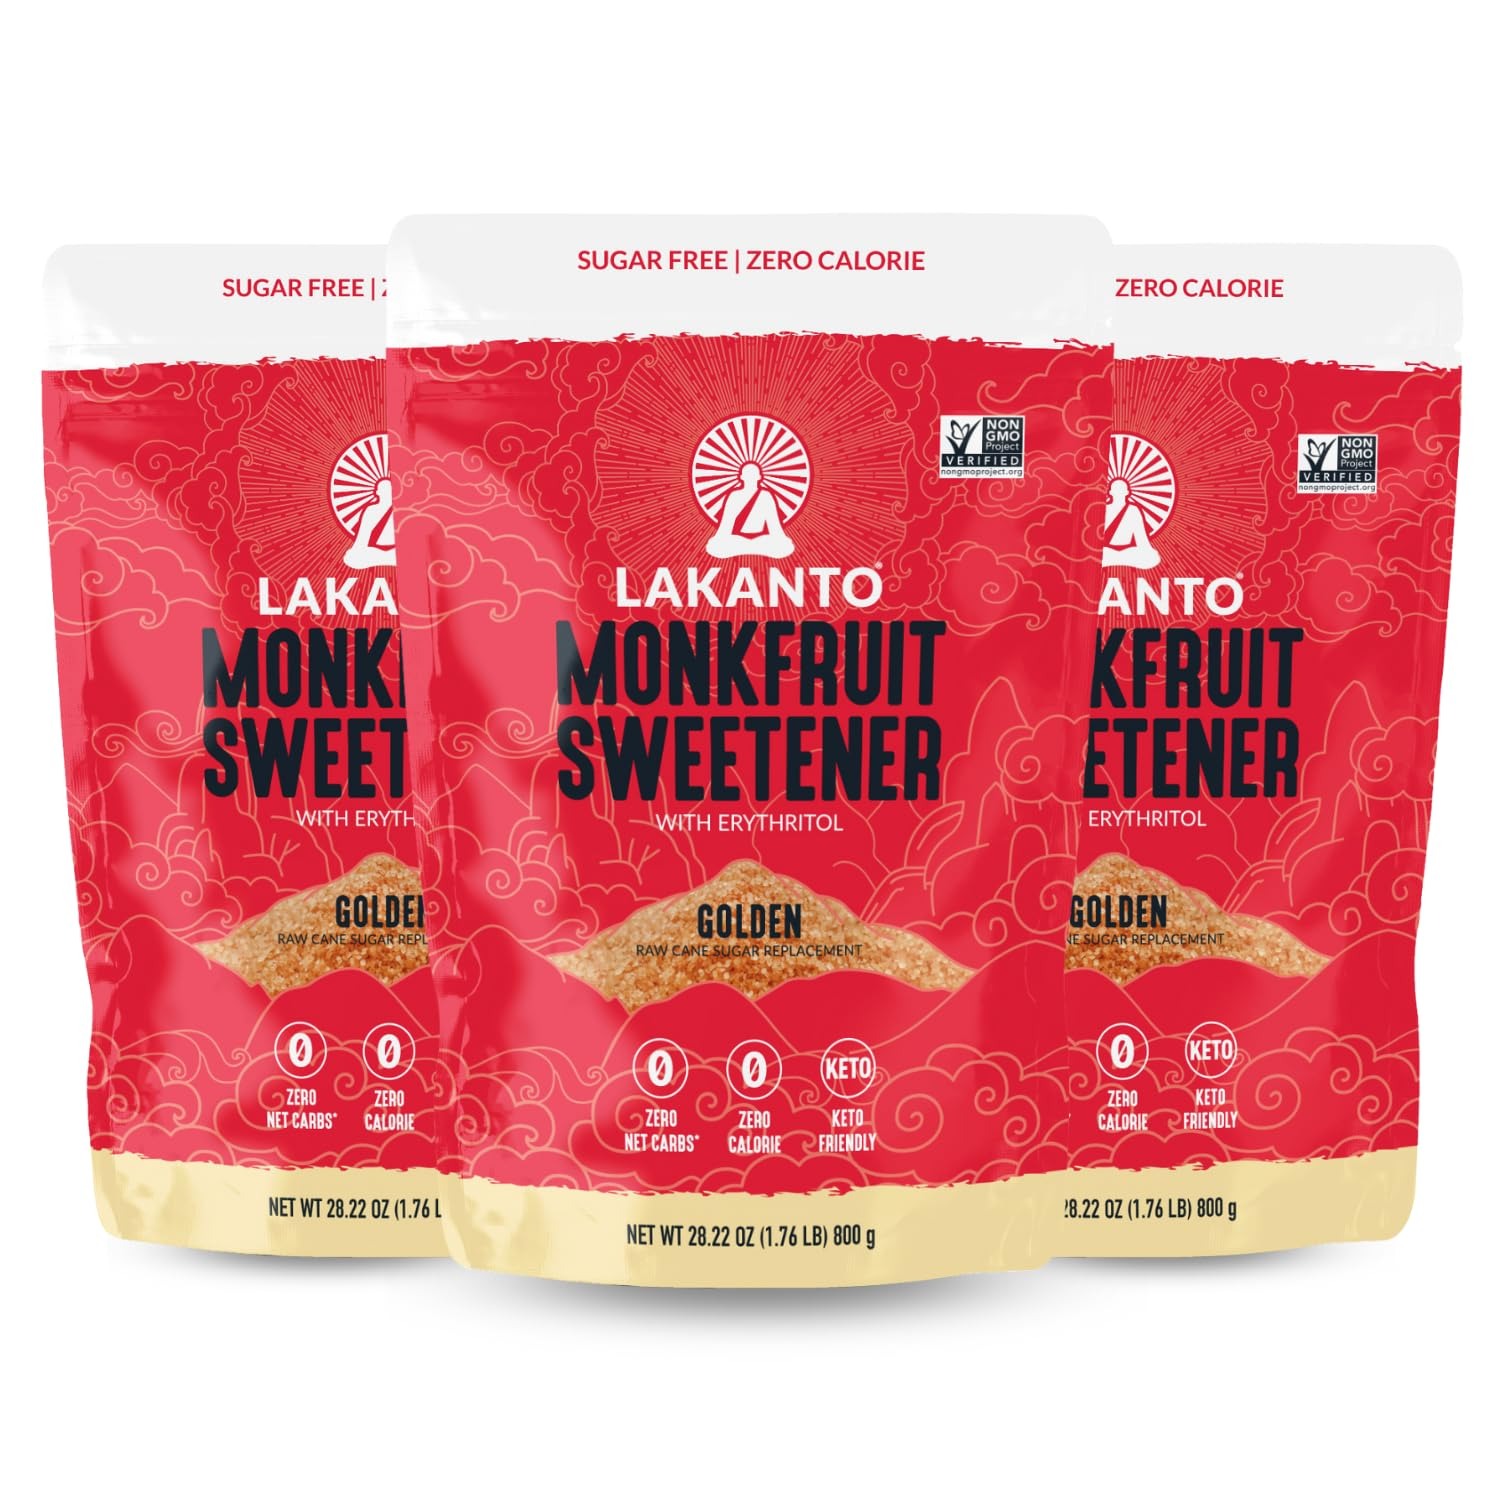
Item Name: Lakanto Golden Monk Fruit Sweetener With Erythritol, Raw Cane Sugar Substitute, Monk Fruit Extract, Raw Sugar Replacement for Baking, Coffee & Tea, Gluten Free, Low Carb, Non GMO, Keto, 1.8 lb, 3 PK
Bullet Point 1: TASTES JUST LIKE RAW CANE SUGAR: Lakanto Golden Monkfruit Sweetener with Erythritol has been formulated to mimic the rich, caramel-like flavor of raw cane sugar, offering a delicious alternative that won't compromise the taste of your baked goods, beverages, or desserts.
Bullet Point 2: ZERO CALORIE: Lakanto Golden Monkfruit Sweetener with Erythritol is completely calorie free without the glycemic spikes of sugar, making it the perfect choice for those watching their sugar levels or following a keto, low carb or lifestyle. Our golden monkfruit sweetener is non GMO, keto friendly, vegan, gluten free, and naturally derived, aligning with a variety of dietary needs. Indulge in your favorite foods and drinks while maintaining your lifestyle goals.
Bullet Point 3: 1:1 SUGAR REPLACEMENT FOR EASY BAKING: This sweetener measures cup for cup just like brown sugar, making it easy to use in your favorite recipes. From your grandma's classic cookies to your homemade sauces and sweet snacks, enjoy the same sweetness without the sugar.
Bullet Point 4: 1:1 SUGAR REPLACEMENT FOR EASY BAKING: This sweetener measures cup for cup just like raw cane sugar, making it easy to use in your favorite recipes. From your grandma's classic cookies to your homemade sauces and sweet snacks, enjoy the same sweetness without the sugar.
Bullet Point 5: EXPLORE OTHER LAKANTO PRODUCTS: Lakanto offers more than just sweeteners! Check out our wide range of sugar alternatives and delicious products, including baking mixes, chocolate, syrups, drink mixes, and sweet treats. Whatever your sweet tooth desires, Lakanto has an option that fits your dietary preferences.
Product Description: Lakanto Monk Fruit Sweetener is zero calorie, zero glycemic sweetener that is just like raw cane sugar. Over a thousand years ago - In the remote mountain highlands of Asia, a group of Buddhist monks called the Louhan achieved enlightenment and ascension through meditation and pure living. The monks discovered a rare superfood prized for its sweetness and its ability to raise chi, or life energy. This sacred fruit was named monk fruit and was used for centuries to increase chi and well-being, earning it the nickname "The Immortals' Fruit." We still harvest monk fruit for Lakanto in the same pristine area according to traditional and environmental methods. #DiscoverYourChi Lakanto's mission is to bring chi to life by inspiring people to reach their highest potential in health and wellness and by creating products that are innovative, delicious, natural, nutritious, and sugar-free or no sugar added. Try our delicious products today! For news, stories, recipes, and inspiration visit our website.
Value: 84.48
Unit: Ounce

Price: 12.89